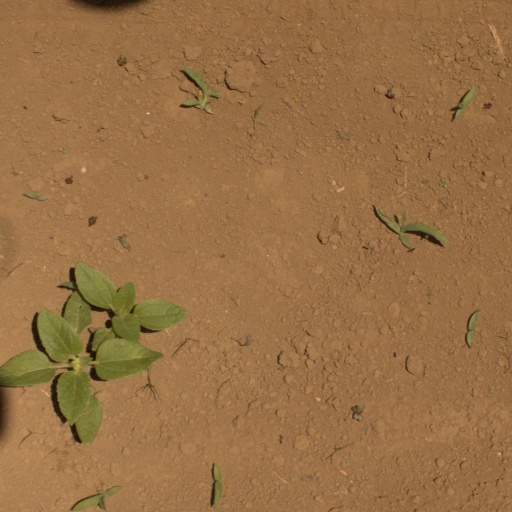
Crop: Jerusalem artichoke